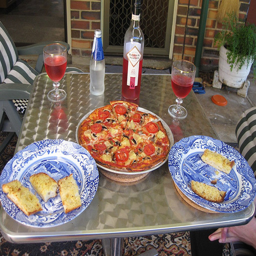
Pizza slices, breadsticks, and alcohol on a table.
A table with three different plates and several drinks on it.
Pizza, garlic bread, and drinks outside on a patio.
A table with pizza, bread and two glasses of wine.
This is a meal made for two people.